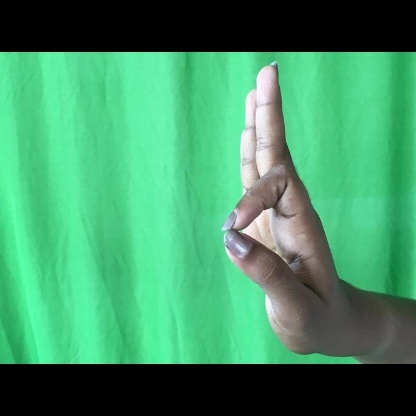
Mudra: Aralam